Max Kaminsky (ice hockey)

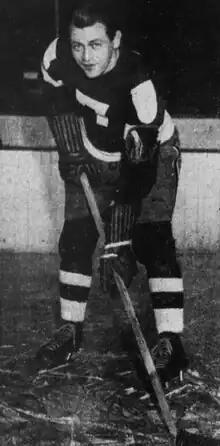
Kaminsky,

Max Kaminsky (April 19, 1912 – May 5, 1961) was a Canadian professional ice hockey player and coach. He played four seasons in the National Hockey League, followed by nine seasons in the American Hockey League where he won two Calder Cup championships. He later coached the Pittsburgh Hornets and Philadelphia Rockets, then led the St. Catharines Teepees to the 1960 Memorial Cup championship. The Max Kaminsky Trophy was established by the Ontario Hockey Association in his honour in 1961, and he was posthumously inducted into the Niagara Falls Sports Wall of Fame in 1992.